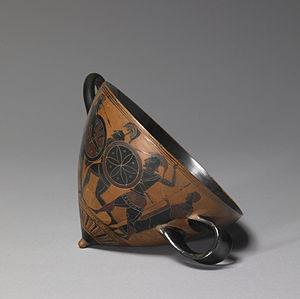
Un mastos est une forme de la céramique grecque antique, désignant un vase à boire dont l'apparence fait penser à un sein de femme.